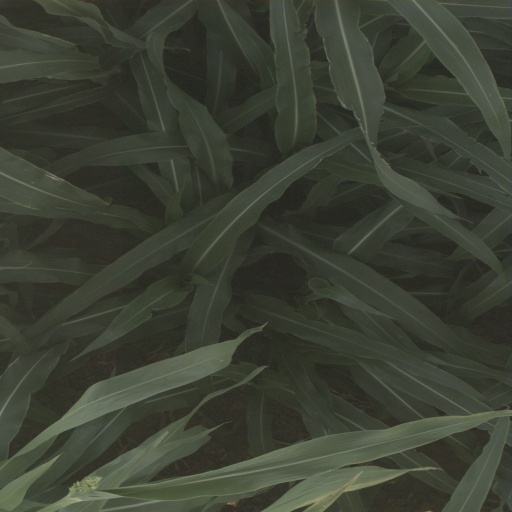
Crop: sorghum